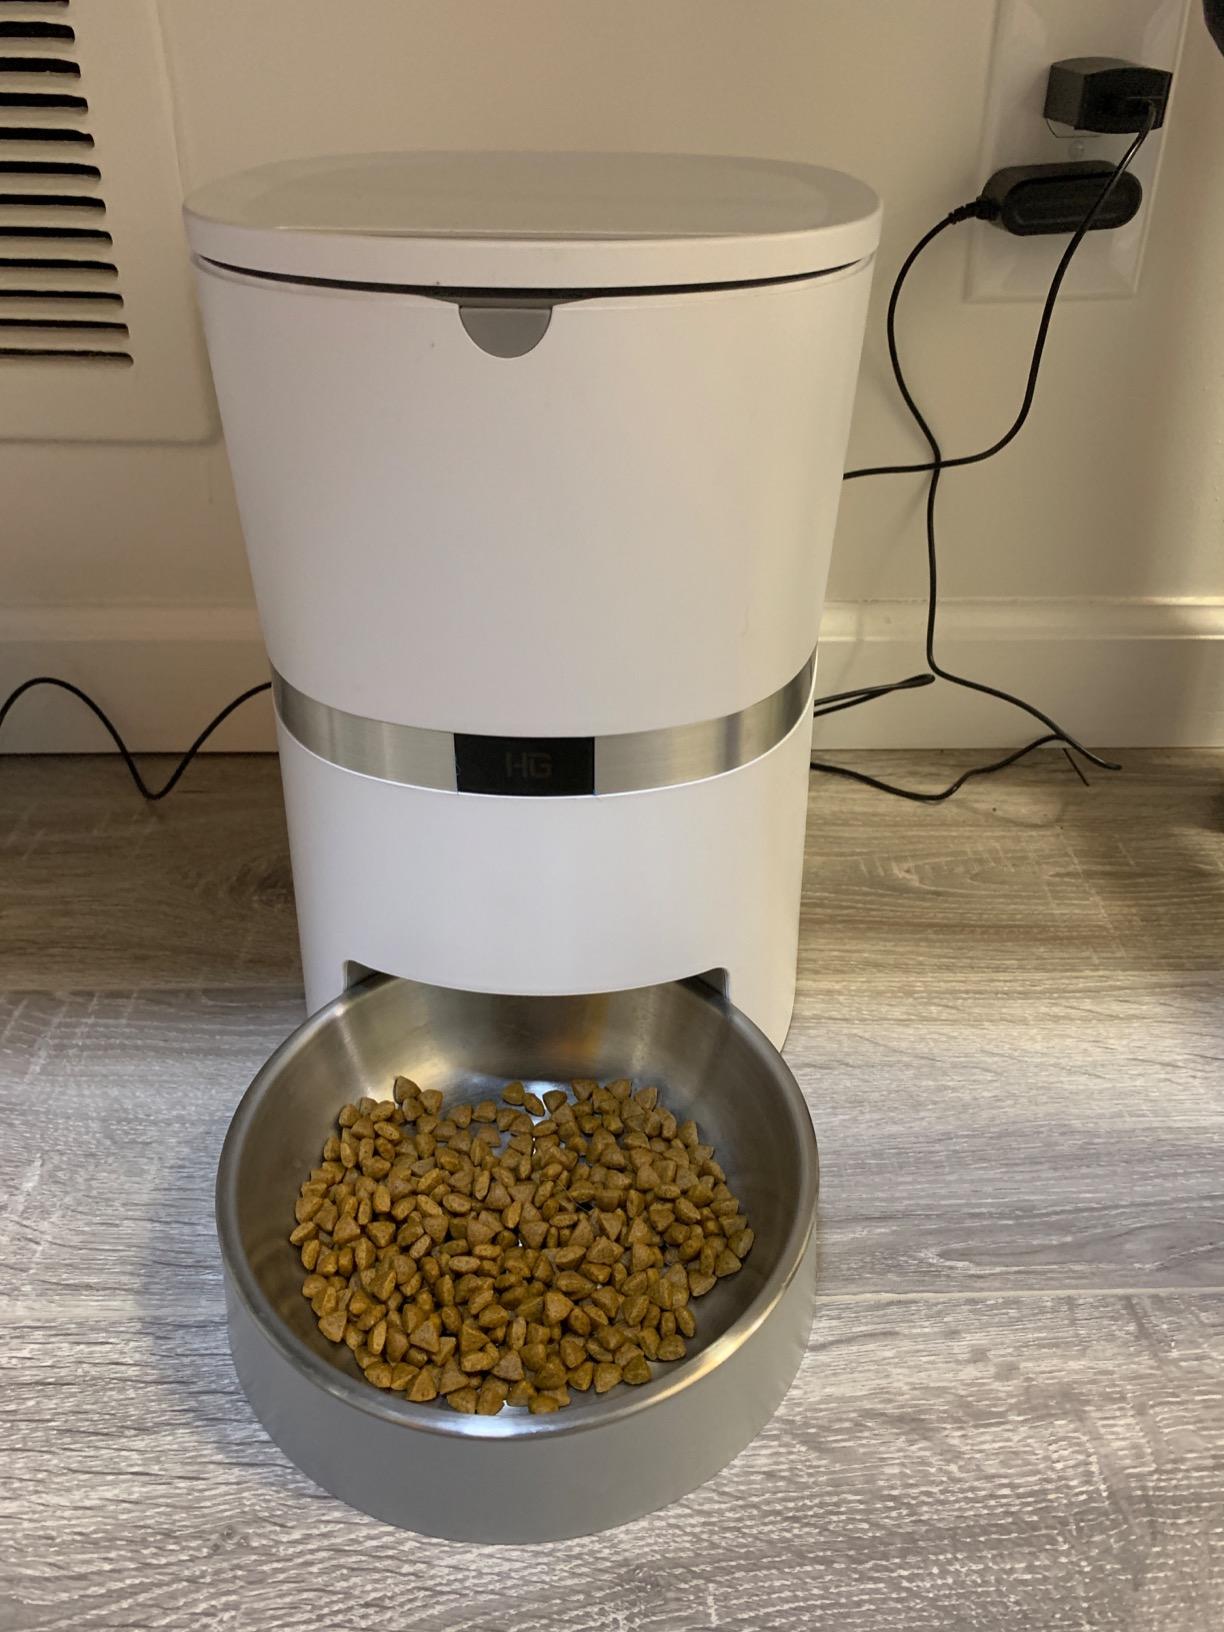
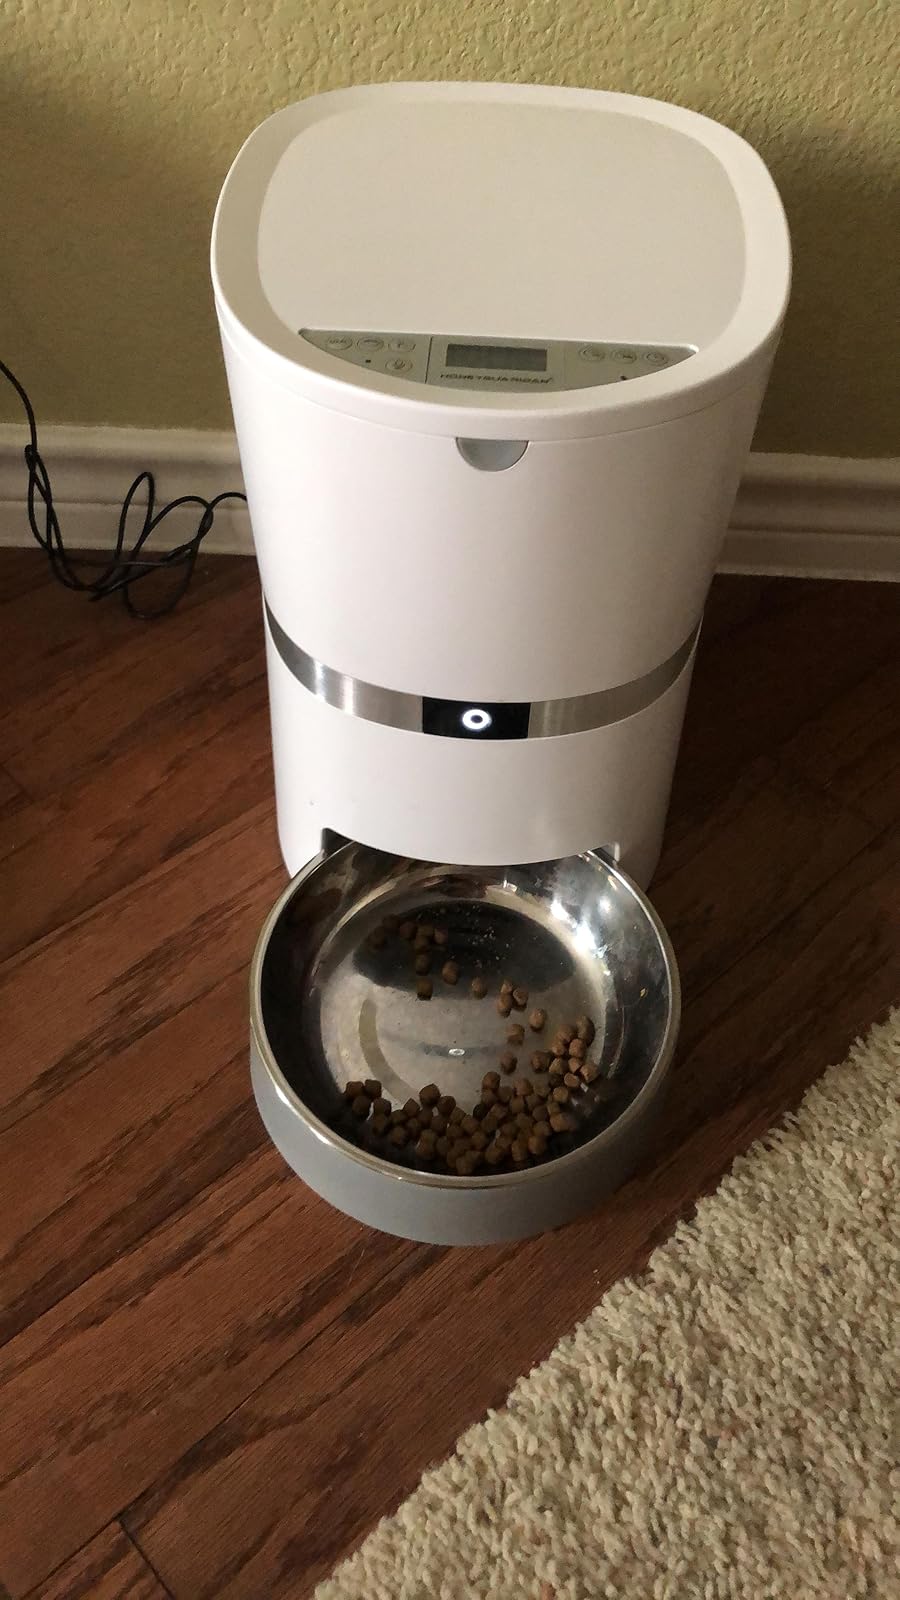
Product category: items_feeder
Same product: yes